Xubuntu

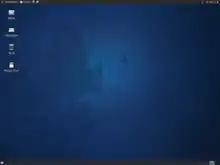
Xubuntu 9.10 "Karmic Koala"

29 October 2009 saw the release of Xubuntu 9.10, which utilized Xfce 4.6.1, Linux kernel 2.6.31 and by default the ext4 file system and GRUB 2. This release included the Exaile 0.3.0 music player, the Xfce4 power manager replaced the Gnome Power Manager and improved desktop notifications using "notify-osd". Upstart boot-up speed was improved.